Freight transport

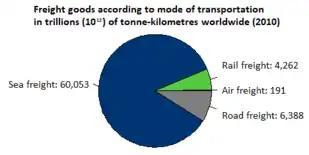
Global freight volumes according to mode of transport in trillions of tonne-kilometres in 2010

In 2015, 108 trillion tonne-kilometers were transported worldwide (anticipated to grow by 3.4% per year until 2050 (128 Trillion in 2020)): 70% by sea, 18% by road, 9% by rail, 2% by inland waterways and less than 0.25% by air.